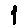
Label: 1